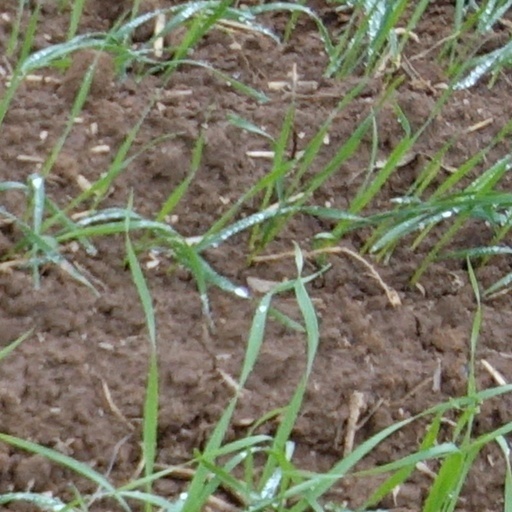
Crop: wheat